StarText

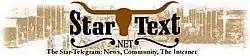
StarText logo

StarText was an online ASCII-based computer service run by the "Fort Worth Star-Telegram" and the Tandy Corporation and marketed in the Dallas-Fort Worth Metroplex newspaper circulation area from May 3, 1982 until March 3, 1997. Its name was derived from "Star" (representing the newspaper which would provide the content) and "Text" (representing the computer company which would provide the technology).